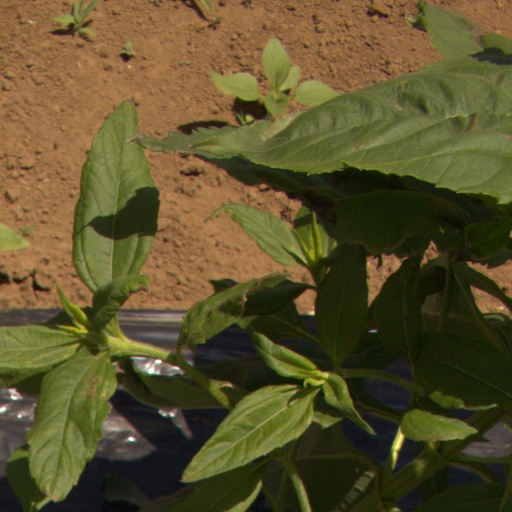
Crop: Jerusalem artichoke